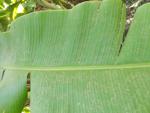
Label: xamthomonas